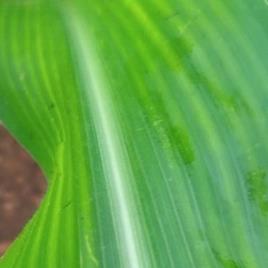
Crop: Maize
Condition: stripe-d